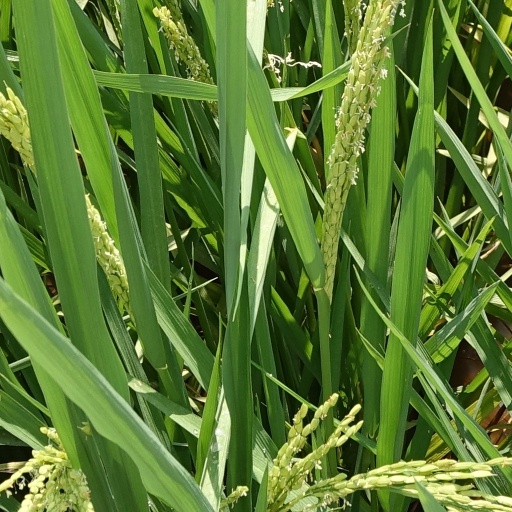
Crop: rice